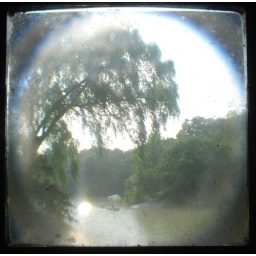
there's people rowing a boat in the pond. a guys had given a girl flowers and was rowing her around. it was sweet.